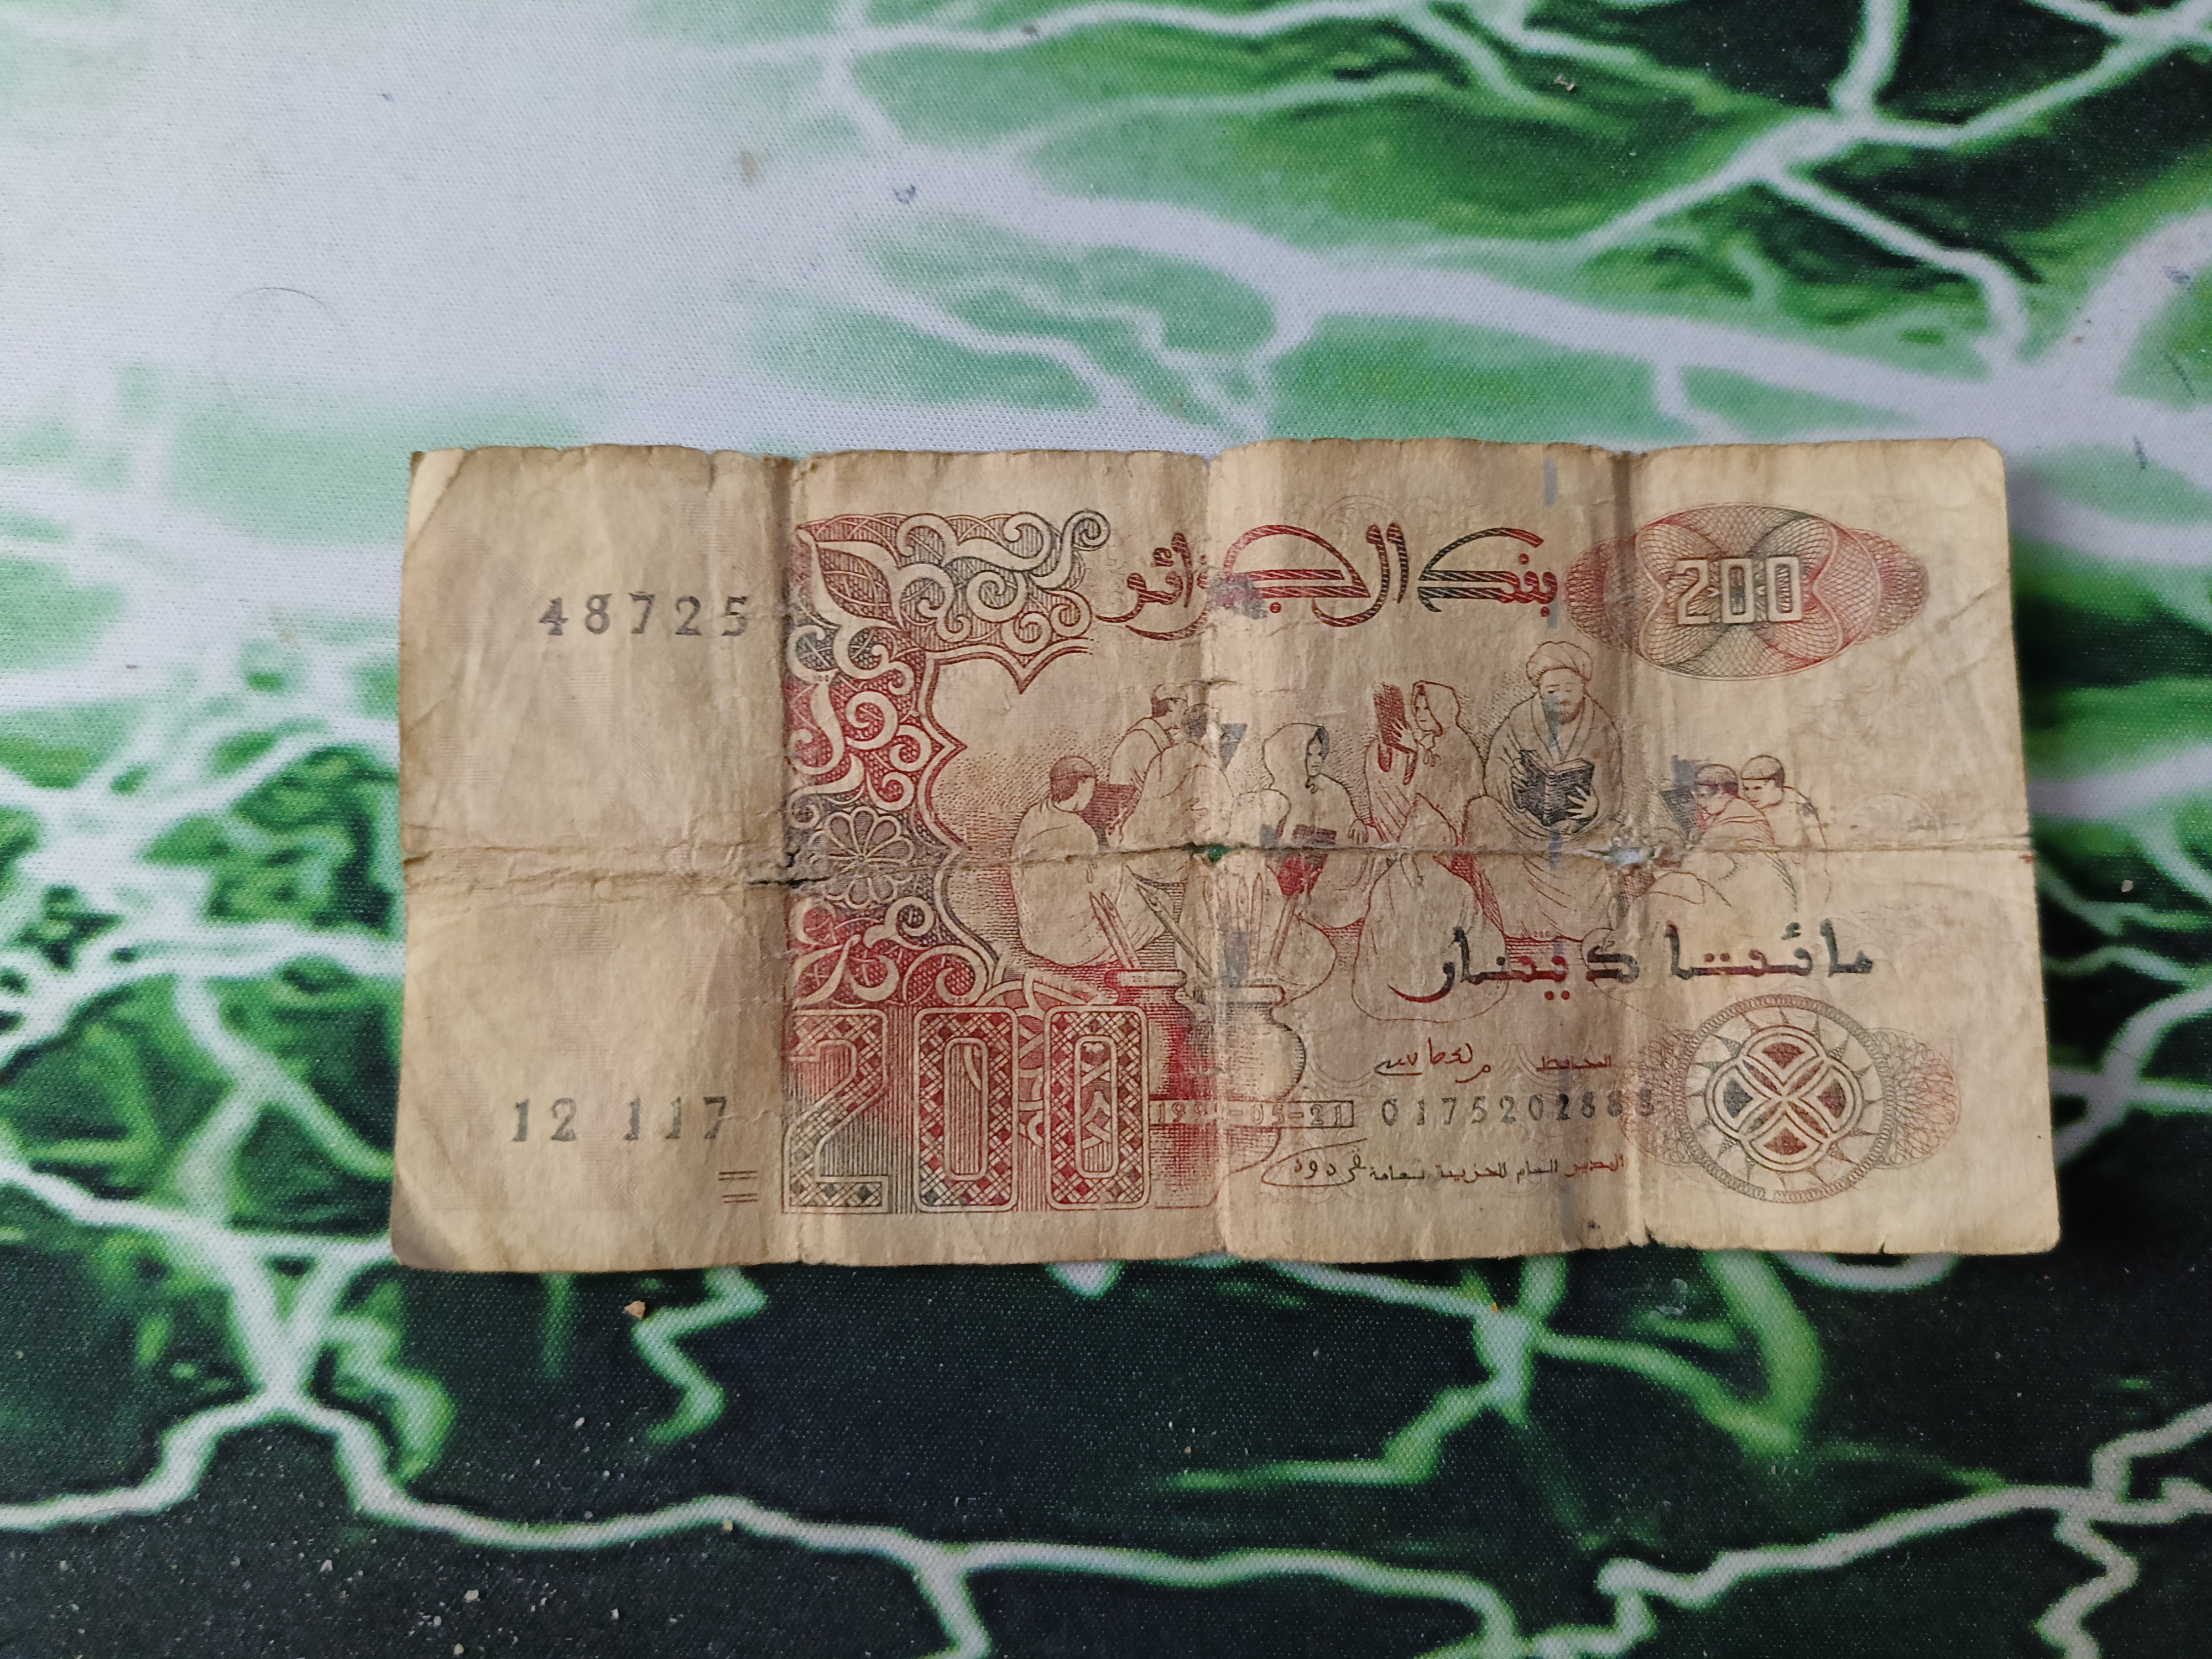
Denomination: 200DZD